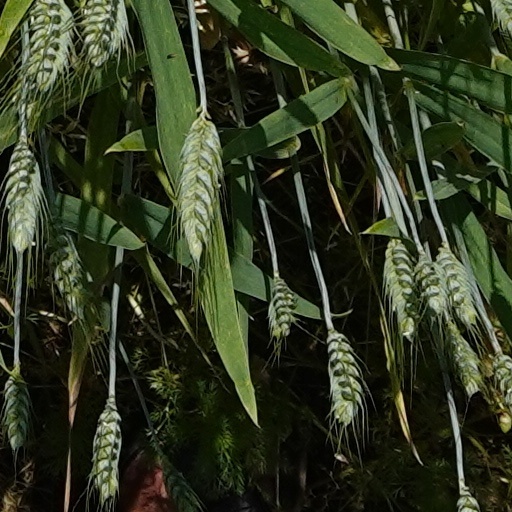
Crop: wheat